Catholic ecumenical councils

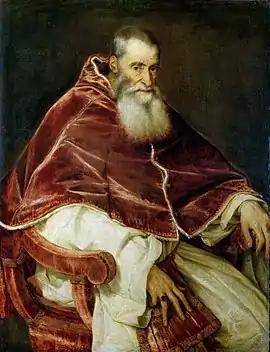
Pope Paul III convoked the Council of Trent

The council issued condemnations on what it defined as Protestant heresies and it defined Church teachings in the areas of Scripture and Tradition, Original Sin, Justification, Sacraments, the Eucharist in Holy Mass and the veneration of saints. It issued numerous reform decrees. By specifying Catholic doctrine on salvation, the sacraments, and the Biblical canon, the council was answering Protestant disputes. The council entrusted to the pope the implementation of its work, as a result of which Pope Pius V issued in 1566 the Roman Catechism, in 1568 a revised Roman Breviary, and in 1570 a revised Roman Missal, thus initiating the Tridentine Mass (from Trent's Latin name "Tridentum"), and Pope Clement VIII issued in 1592 a revised edition of the Vulgate.